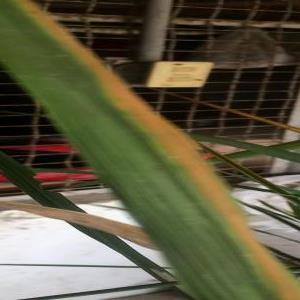
Disease: Bacterialblight